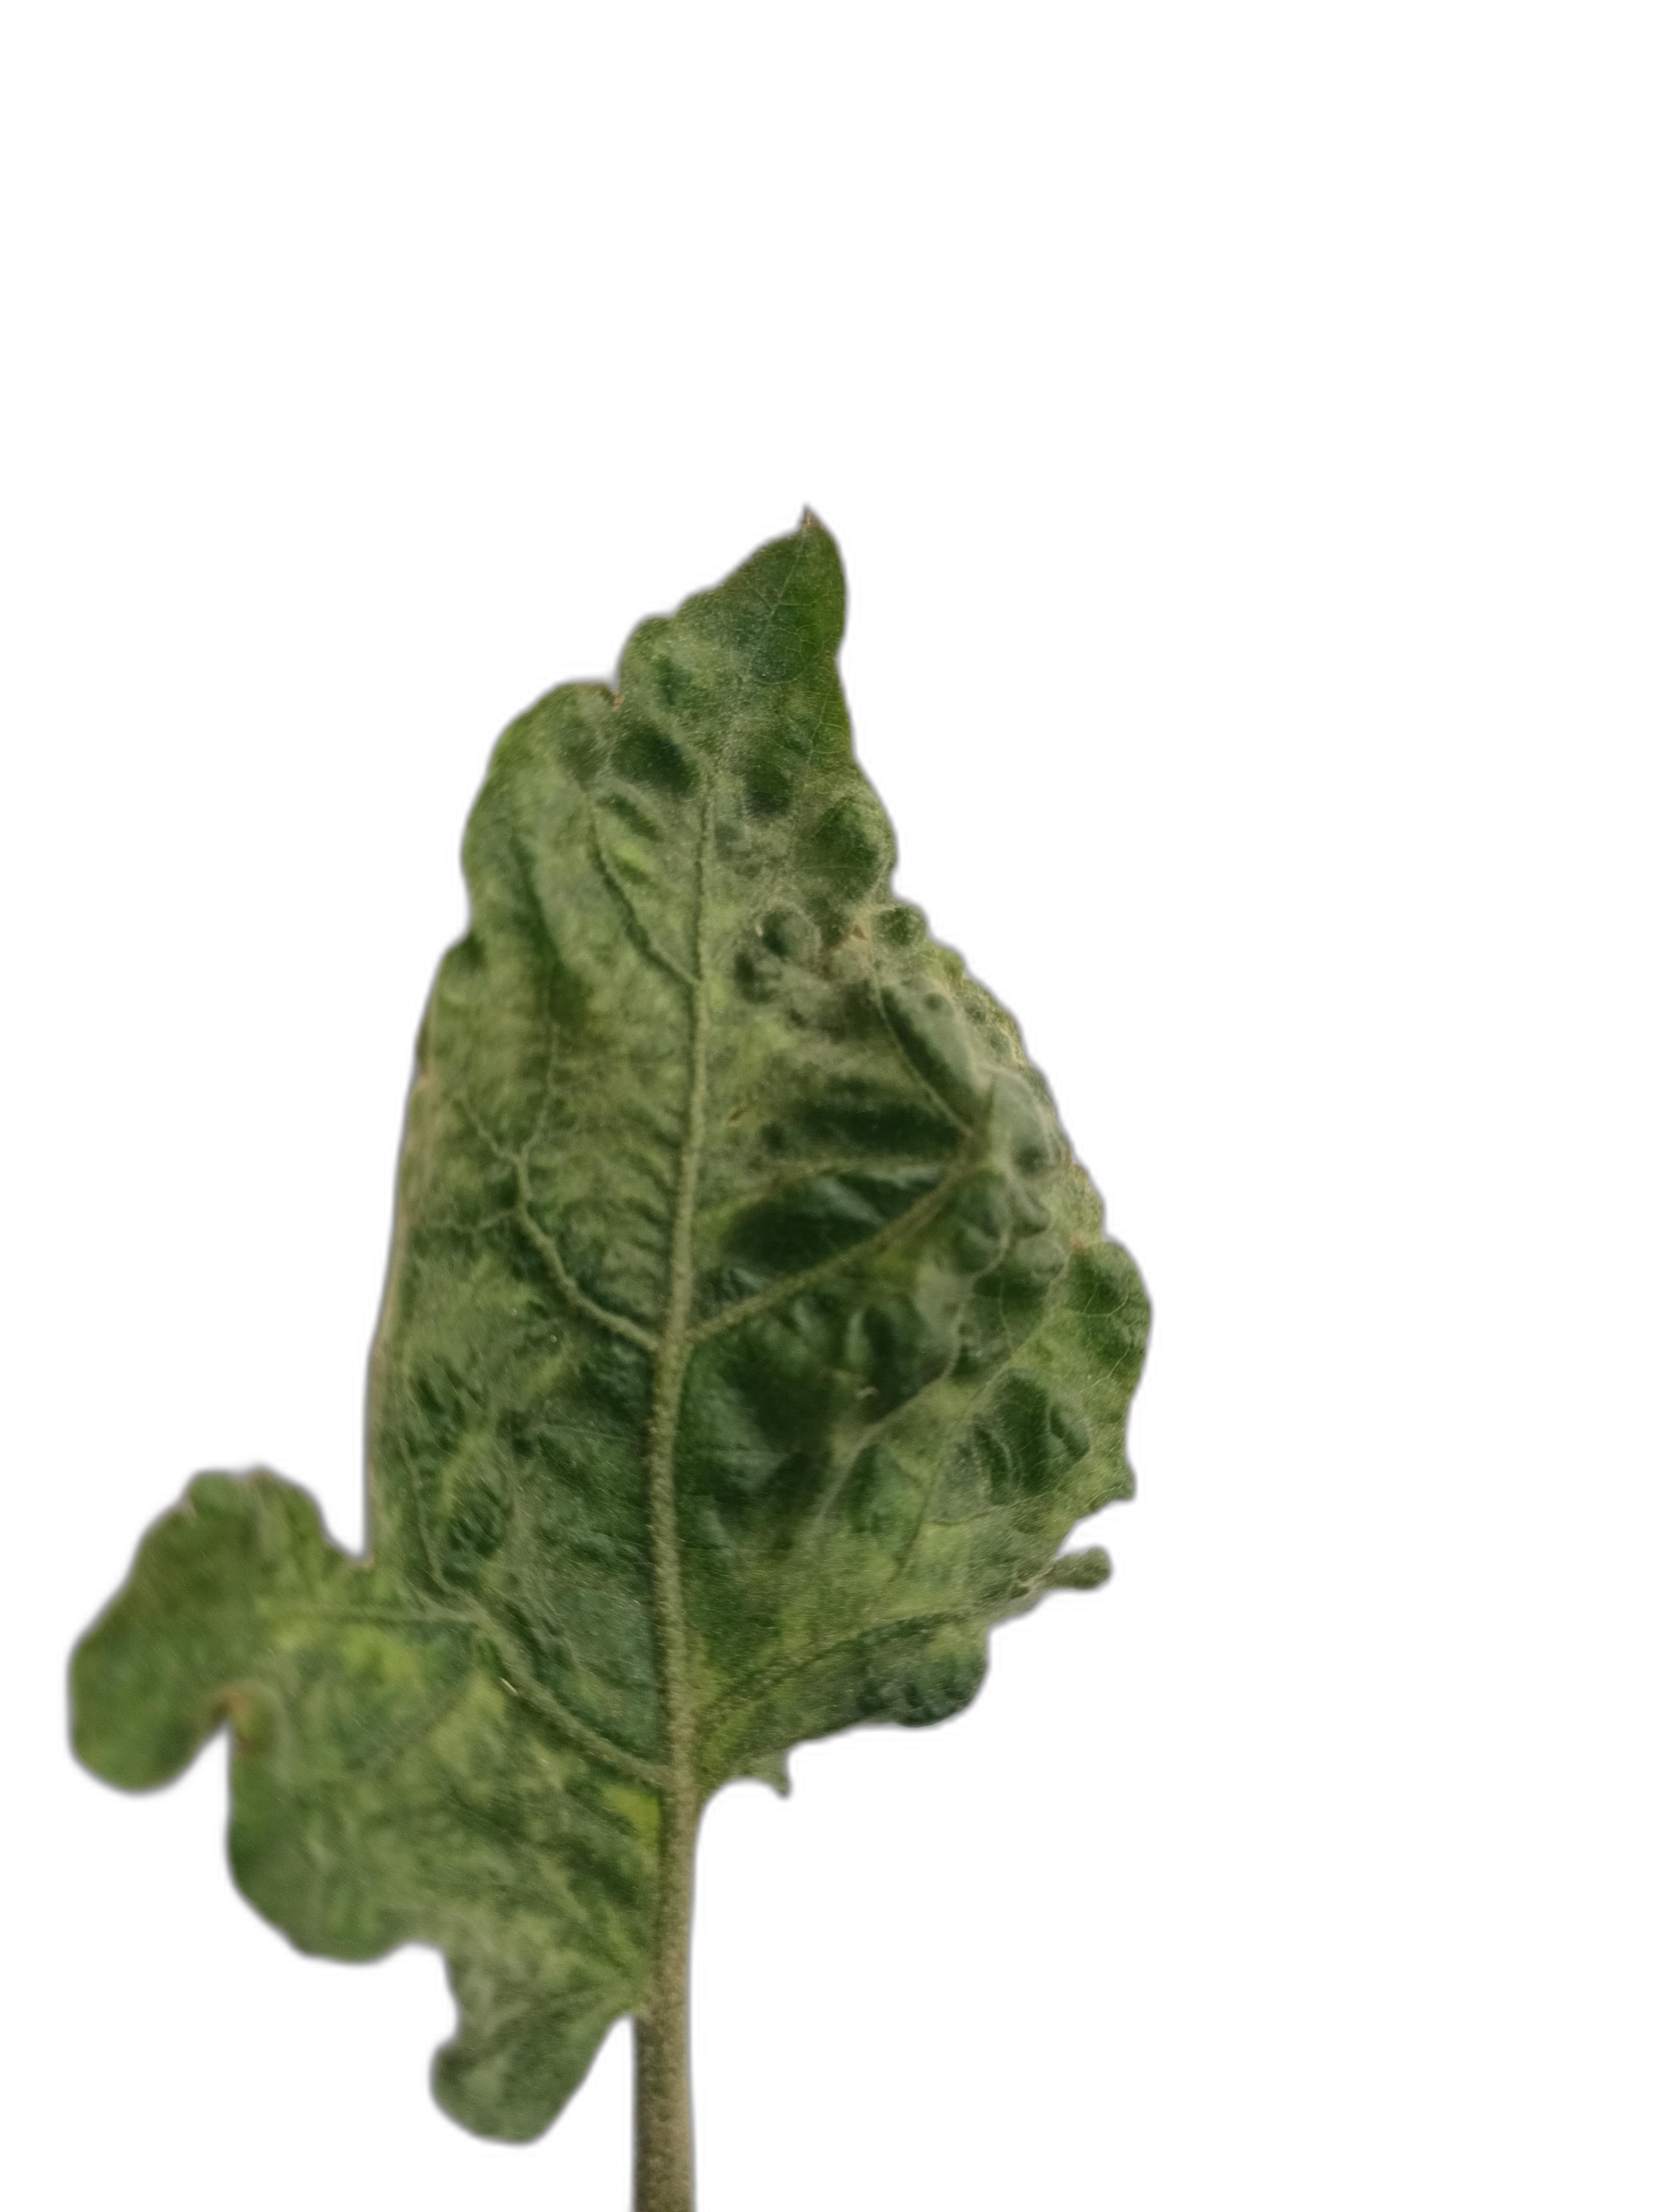
Label: Mosaic Virus Disease